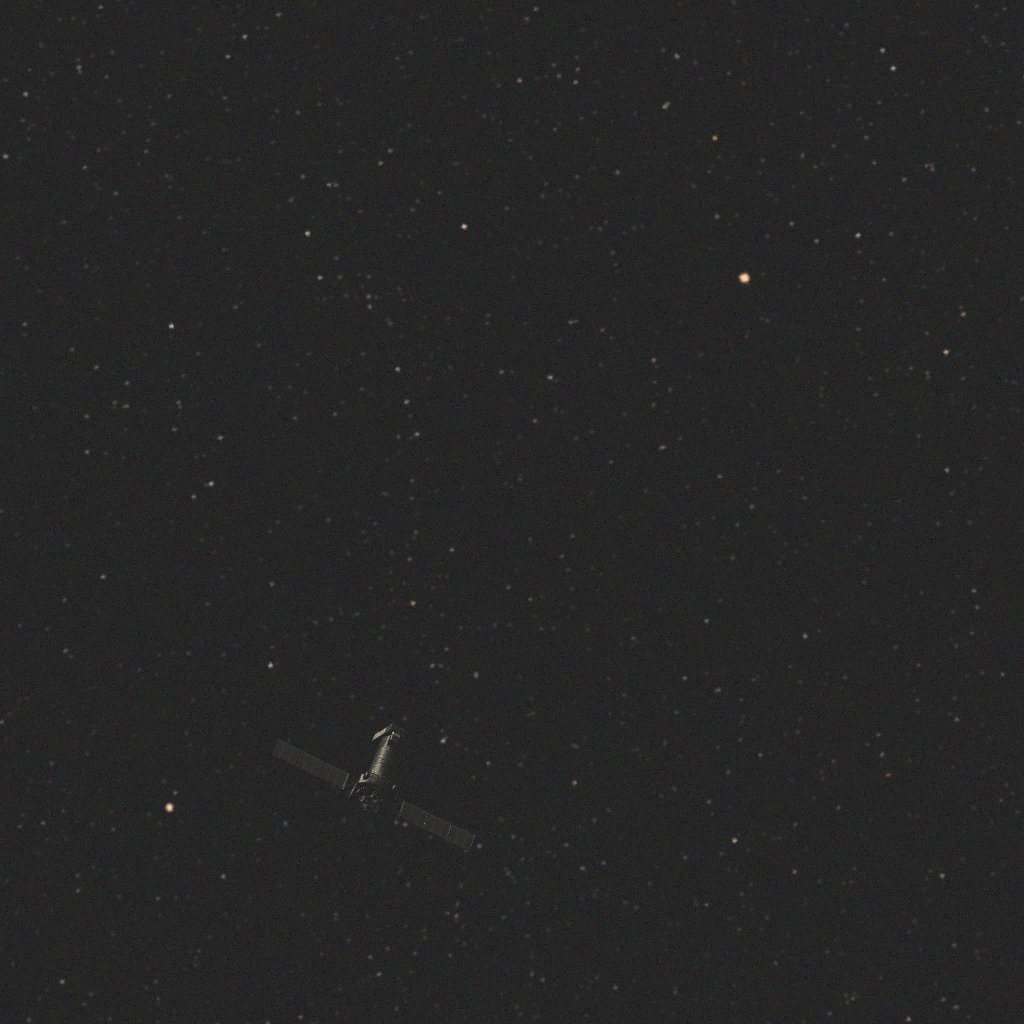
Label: xmm_newton